Sweethearts (1997 film)

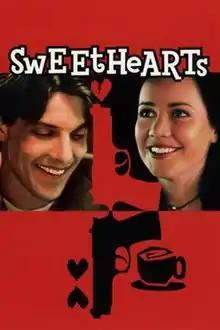
Original release poster

Sweethearts is a 1997 American independent film written and directed by Aleks Horvat and starring Janeane Garofalo and Mitch Rouse. The supporting cast features Margaret Cho and Bobcat Goldthwait as well as a cameo appearance by singer/guitarist Stephen Malkmus of the band Pavement.